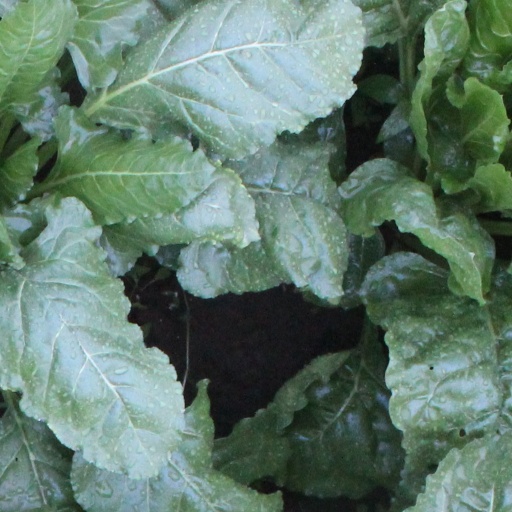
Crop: sugar beet